Charmouth

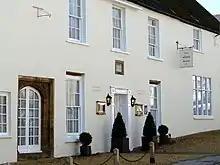
The Abbots House, formerly The Queens Armes Hotel

Abbots House (previously The Queens Armes Hotel) is a grade II listed, early 16th-century house that was re-faced in the 18th century. It once belonged to Forde Abbey and the badge of Catherine of Aragon was found worked into the plaster of an upstairs room.